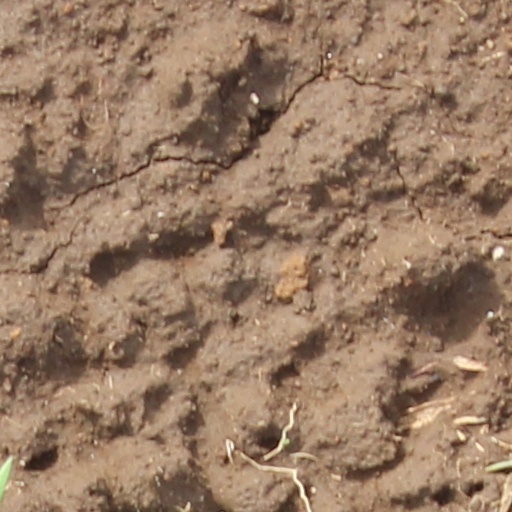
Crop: wheat